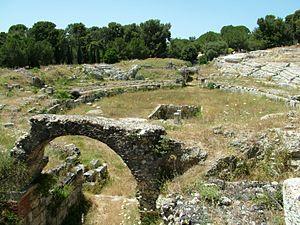
Amphithéâtre romain, Syracuse, Sicilie, Italie. Italiano: L'anfiteatro di Siracusa, di epoca romana.
Le parc archéologique de Néapolis à Syracuse, rassemble, dans la partie nord de la cité antique, le théâtre grec, le sanctuaire d'Apollon Téménite, l'autel de Hiéron II, l'amphithéâtre romain, les différentes Latomies et des nécropoles.